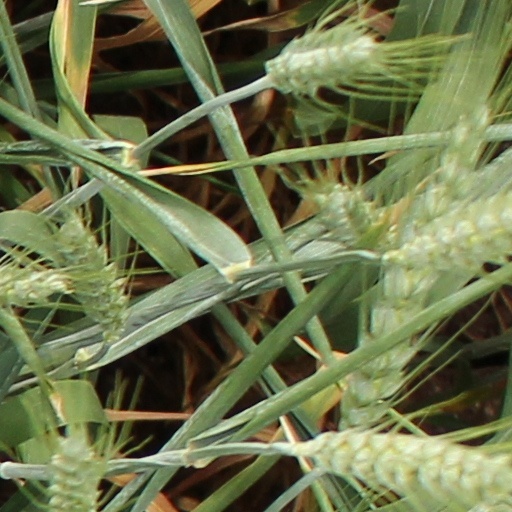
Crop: wheat